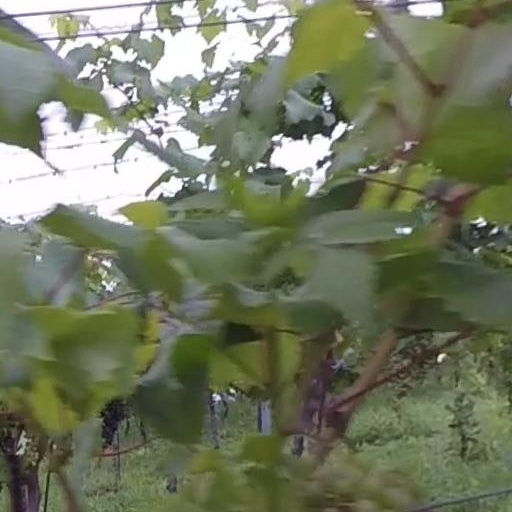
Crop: grape